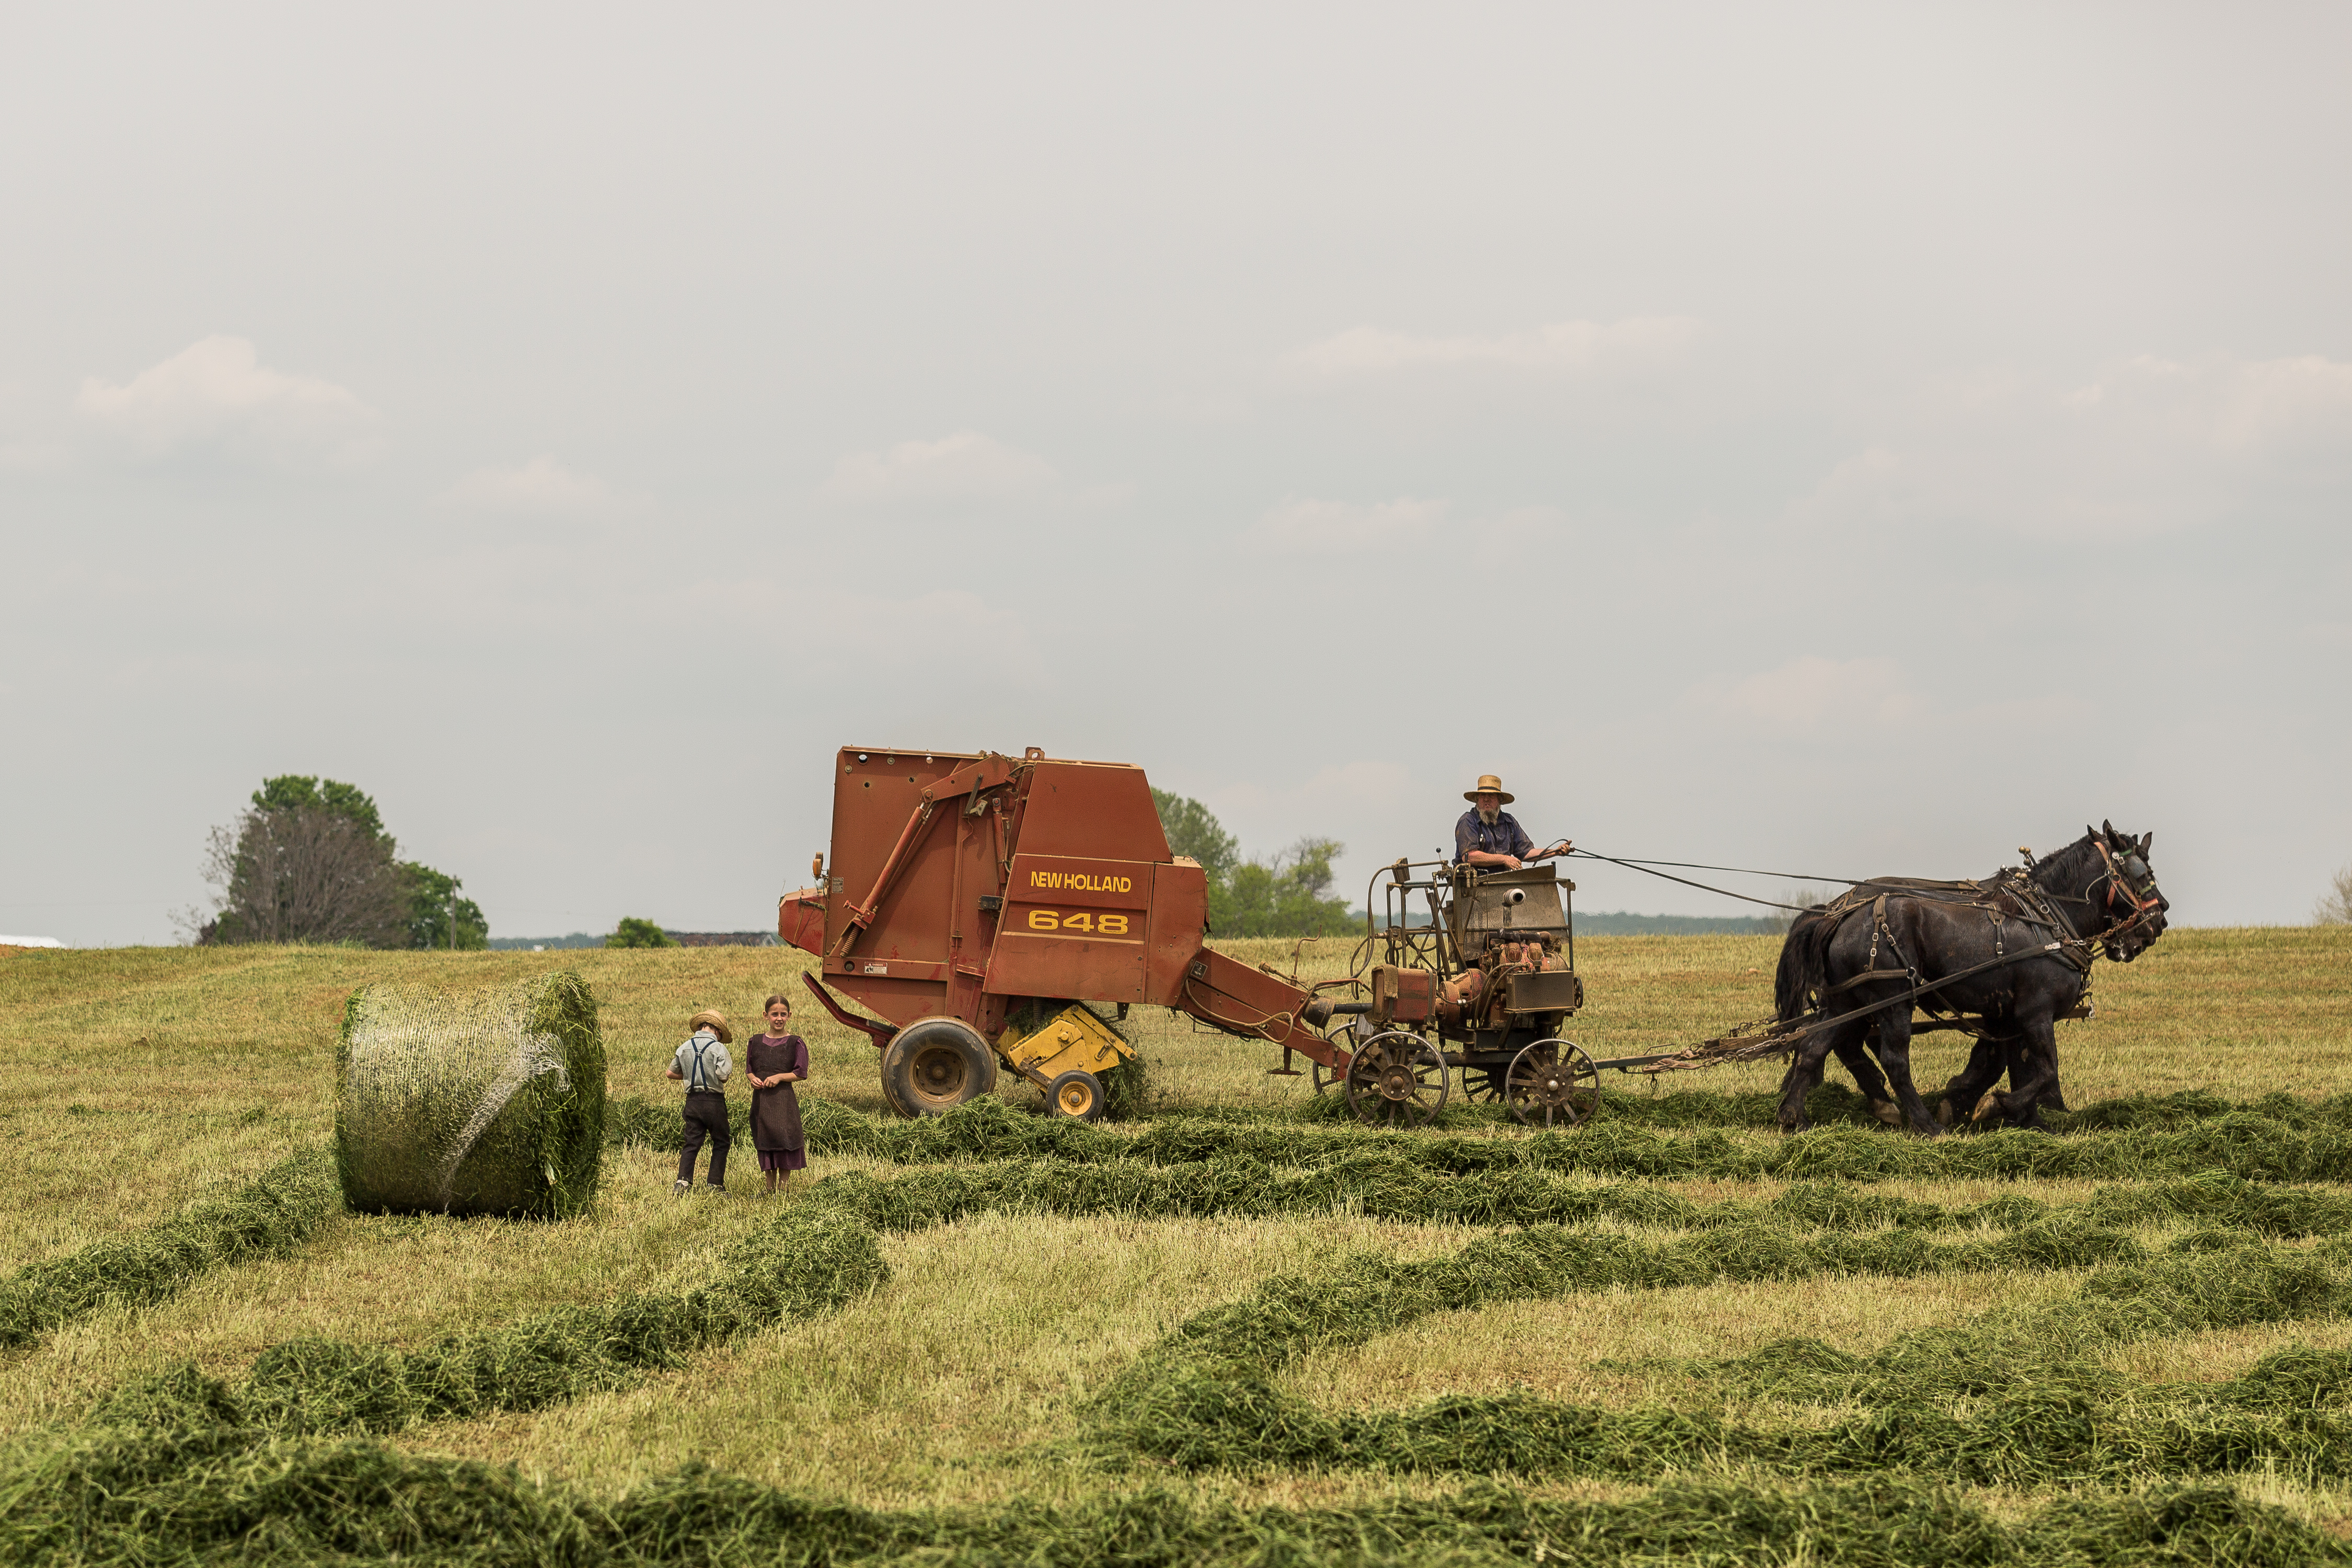
working, people, field, farm, rural, line, farming, harvest, crop, agriculture, farmland, hay bale, brand, font, horses, children, text, historical, shape, past, traditional, screenshot